Mangrove Care Forum Bali

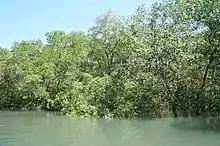
Overview of the mangrove in Bali

The Benoa Bay mangrove forest is both primary and secondary vegetation, meaning parts of it have never been cleared or removed while parts have regrown after the natural and human assisted destruction of the original vegetation. It suffered damage from pollution and construction projects. Mangrove forests can serve as a natural barrier to tidal erosions, and are oxygen providers and a safe haven to many species. The Mangrove Care Forum Bali helps to conserve and nurture life along this coastal sanctuary, and has set 5 key goals in furthering its efforts: